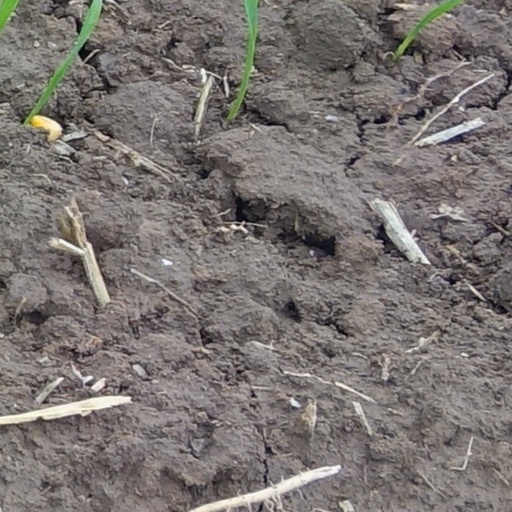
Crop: wheat